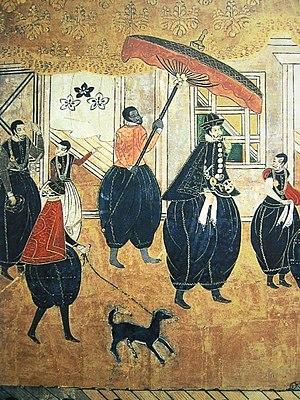
L'époque du commerce Nanban est une période de l'Histoire du Japon qui s'étend de l'arrivée des premiers Européens au Japon en 1543 jusqu'à leur exclusion quasi totale de l'archipel en 1650 avec la promulgation des lois isolationnistes du sakoku.
Yasuke, aussi connu sous les noms de Kuro san ou Kurosuke, est un esclave africain qui a vécu au XVIᵉ siècle et est devenu samouraï au Japon. On sait peu de choses à propos de sa vie et la principale source le concernant est l'Histoire du Japon écrite par le missionnaire jésuite Luís Fróis. D'autres récits de Japonais et de voyageurs européens évoquent Yasuke. Il est aussi un personnage récurrent du folklore japonais.